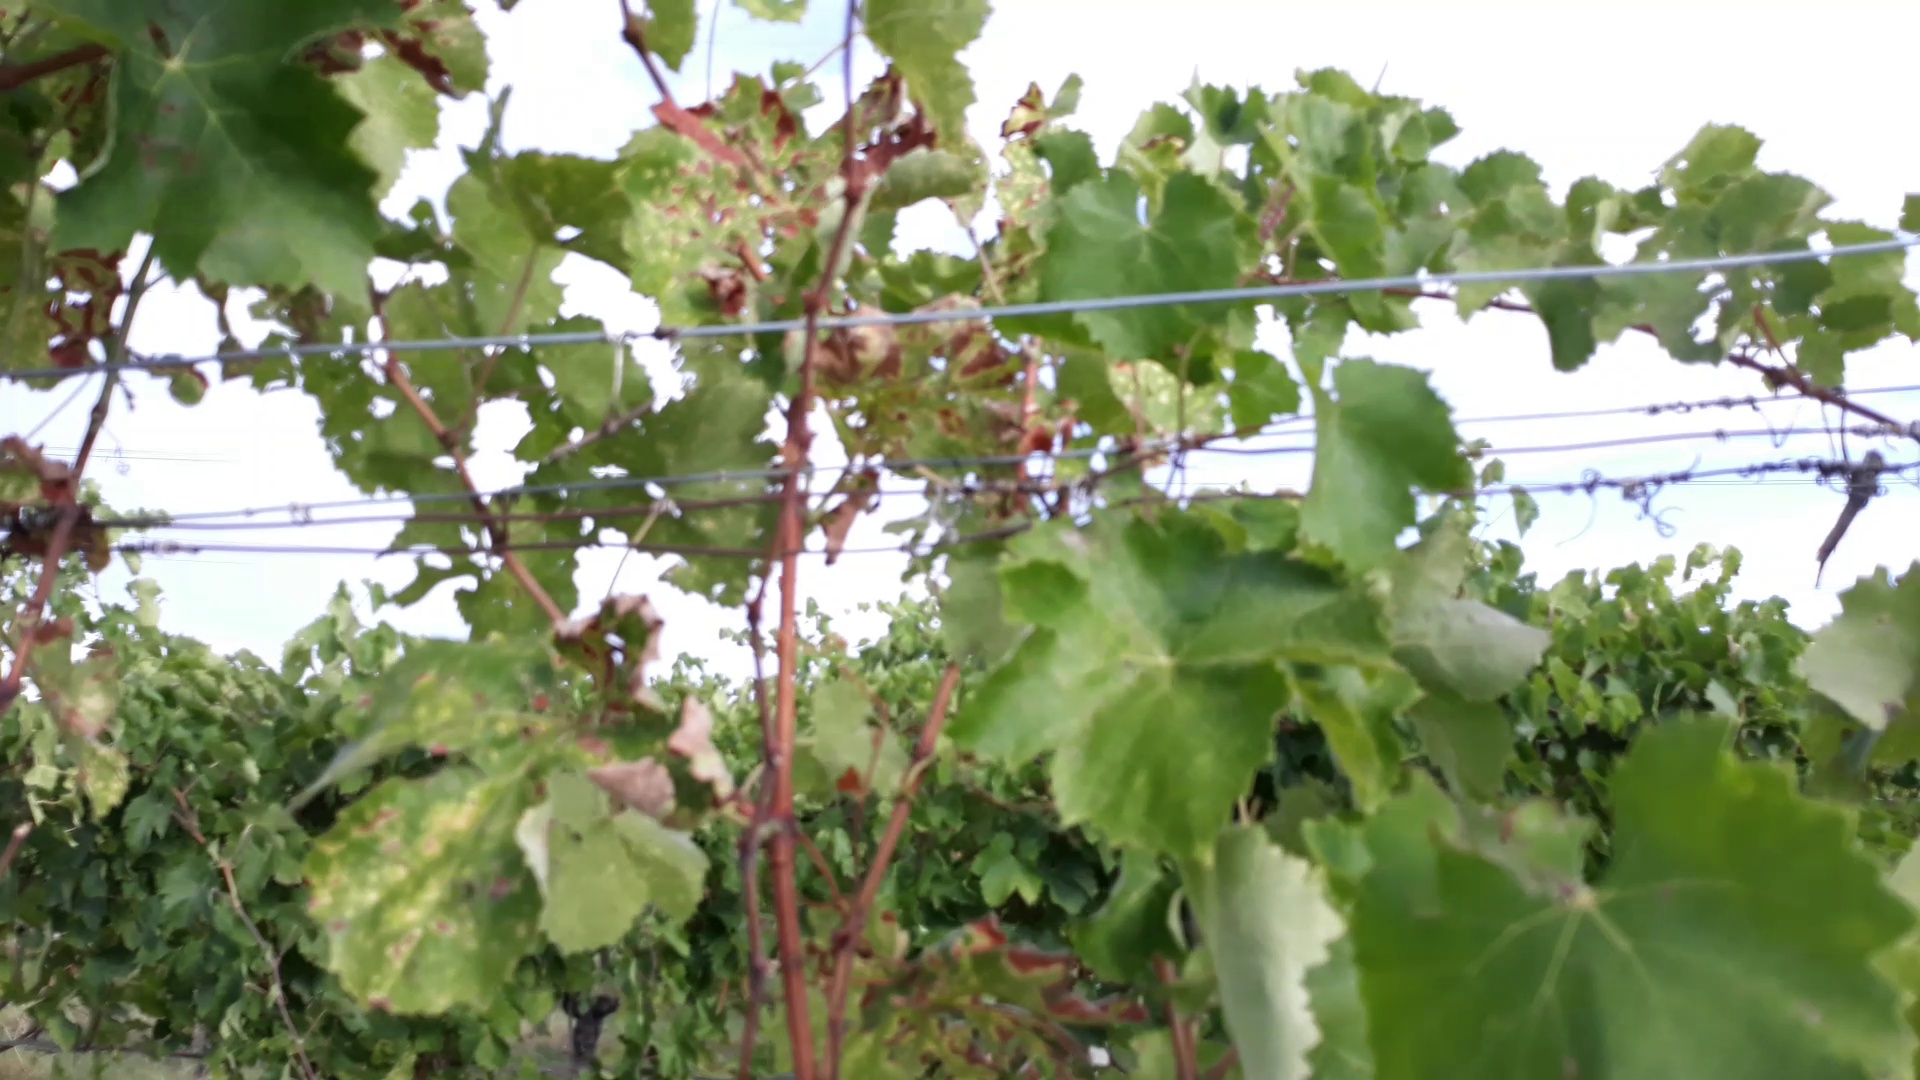
Label: esca